Anna Winlock

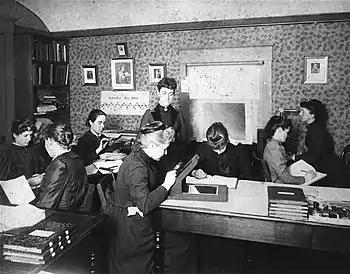
Astronomer Edward Charles Pickering's Harvard computers

In less than a year, she was joined at the observatory by three other women who also served as computers; they became known as Pickering's Harem, gaining notoriety for leaving an uncomfortable example on the government computing agencies because of the women's low wages and arduous work, even though it was of high quality. In 1886, Louisa Winlock, Anna's younger sister, joined her in the computing room. Anna Winlock found it important the work to be done in astronomy, especially for women. Beyond her calculations, she was also involved in determining asteroid orbits, contributing to early studies of the asteroid Eros, which later became the first asteroid to be closely studied by a spacecraft. By her own development as a scientist and her lasting contributions to the stellar program of the observatory, she served as an example that women were equally capable as men of doing astronomical work.